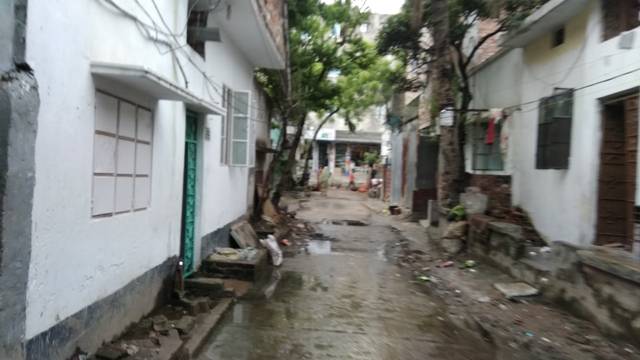
Region: Bangladesh
Coordinates: 23.826, 90.37